Akira (1988 film)

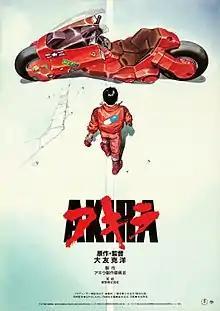
Theatrical release poster

is a 1988 Japanese animated cyberpunk action film directed by Katsuhiro Otomo, produced by Ryōhei Suzuki and Shunzō Katō, and written by Otomo and Izo Hashimoto, based on Otomo's 1982 manga "Akira". Set in a dystopian 2019, it tells the story of Shōtarō Kaneda, the leader of a biker gang whose childhood friend, Tetsuo Shima, acquires incredible telekinetic abilities after a motorcycle accident, eventually threatening an entire military complex amid chaos and rebellion in the sprawling futuristic metropolis of Neo-Tokyo.